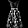
Label: Dress